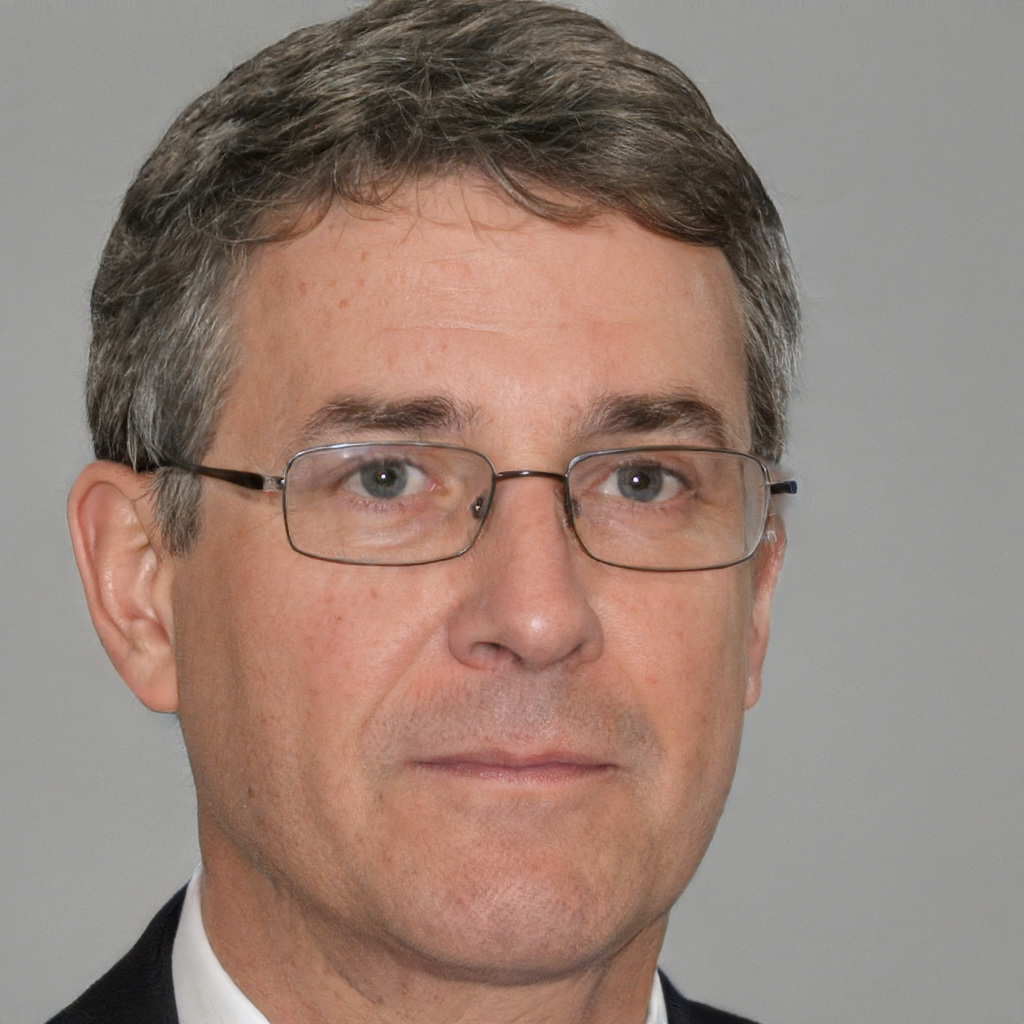
Gender: Male